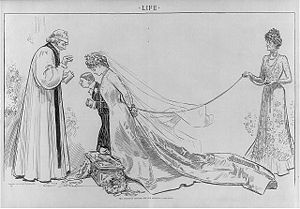
Gibson Girl / Galleri
"En Gibson Girl var et mode- og kvindeideal i USA, der blev skabt af den amerikanske illustrator Charles Dana Gibson omkring år 1900 og varede i ca. tyve år. En Gibson Girl var en ""moderne amerikansk kvinde"", der blev præsenteret i ofte satiriske tegninger og historier i aviser og magasiner. Hun blev fremstillet som ungdommelig og feminin, høj og slank med tydelige kvindelige former holdt sammen i et korset, men sporty og aktiv og ikke afklædt.